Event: Nepal Earthquake
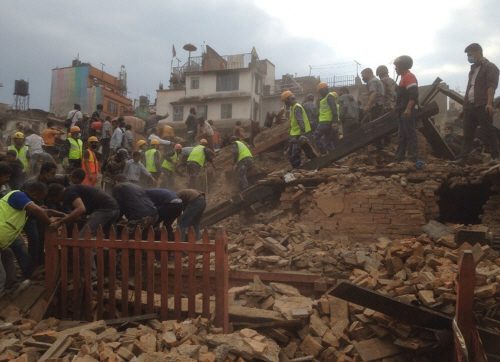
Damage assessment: damage